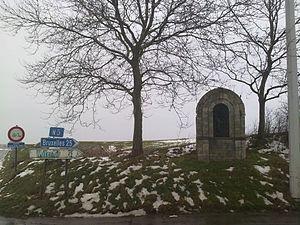
Chapelle du Crucifix (?) au croisement de la N5 et du Chemin du Crucifix à Plancenoit (Brabant Wallon). Belgique.
Plancenoit est une section de la commune belge de Lasne située en Région wallonne dans la province du Brabant wallon. Ce village fut le théâtre de combats sanglants lors de la bataille de Waterloo, le 18 juin 1815.